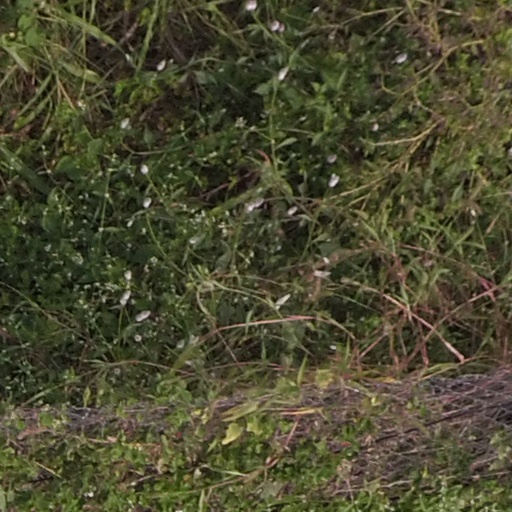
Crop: maize; corn